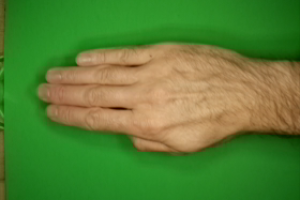
Label: paper